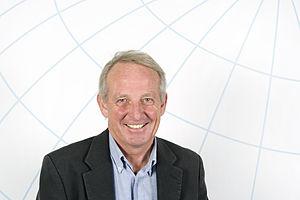
Åge Hadler, né le 14 août 1944 à Bergen est un athlète norvégien spécialiste de la course d'orientation. Il est le premier champion du monde de l'histoire de son sport en individuel, aux Mondiaux de Fiskars en 1966. Il a également remporté deux autres titres mondiaux, en relais et en individuel, ainsi que trois médailles de bronze.